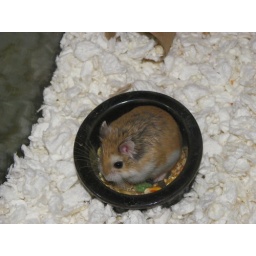
Alfie sitting in his food bowl